Iran Air

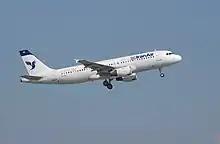
Iran Air Airbus A320-200

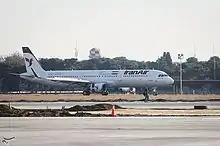
Iran Air Airbus A321-200

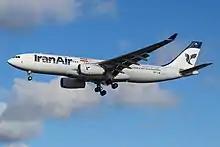
Iran Air Airbus A330-200

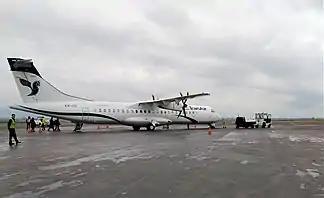
Iran Air ATR 72-600

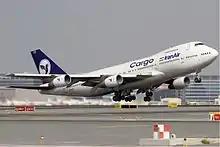
Iran Air Cargo Boeing 747-200C

On 8 October 1972, Iran Air placed an order with British Aircraft Corporation for two Aérospatiale-BAC Concorde supersonic jets plus an option for one, rendering it the last airline to place Concorde orders for commercial use. However, Iran Air – having had briefly chartered one Concorde jet on flights between Tehran and Paris – cancelled these orders in April 1980.